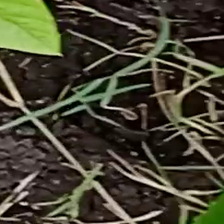
Weed species: Harali_(Cynodon_dactylon)